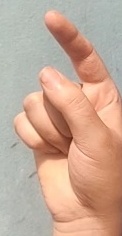
ASL sign: Z